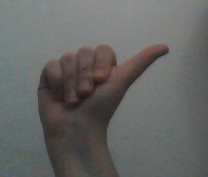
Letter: dhad